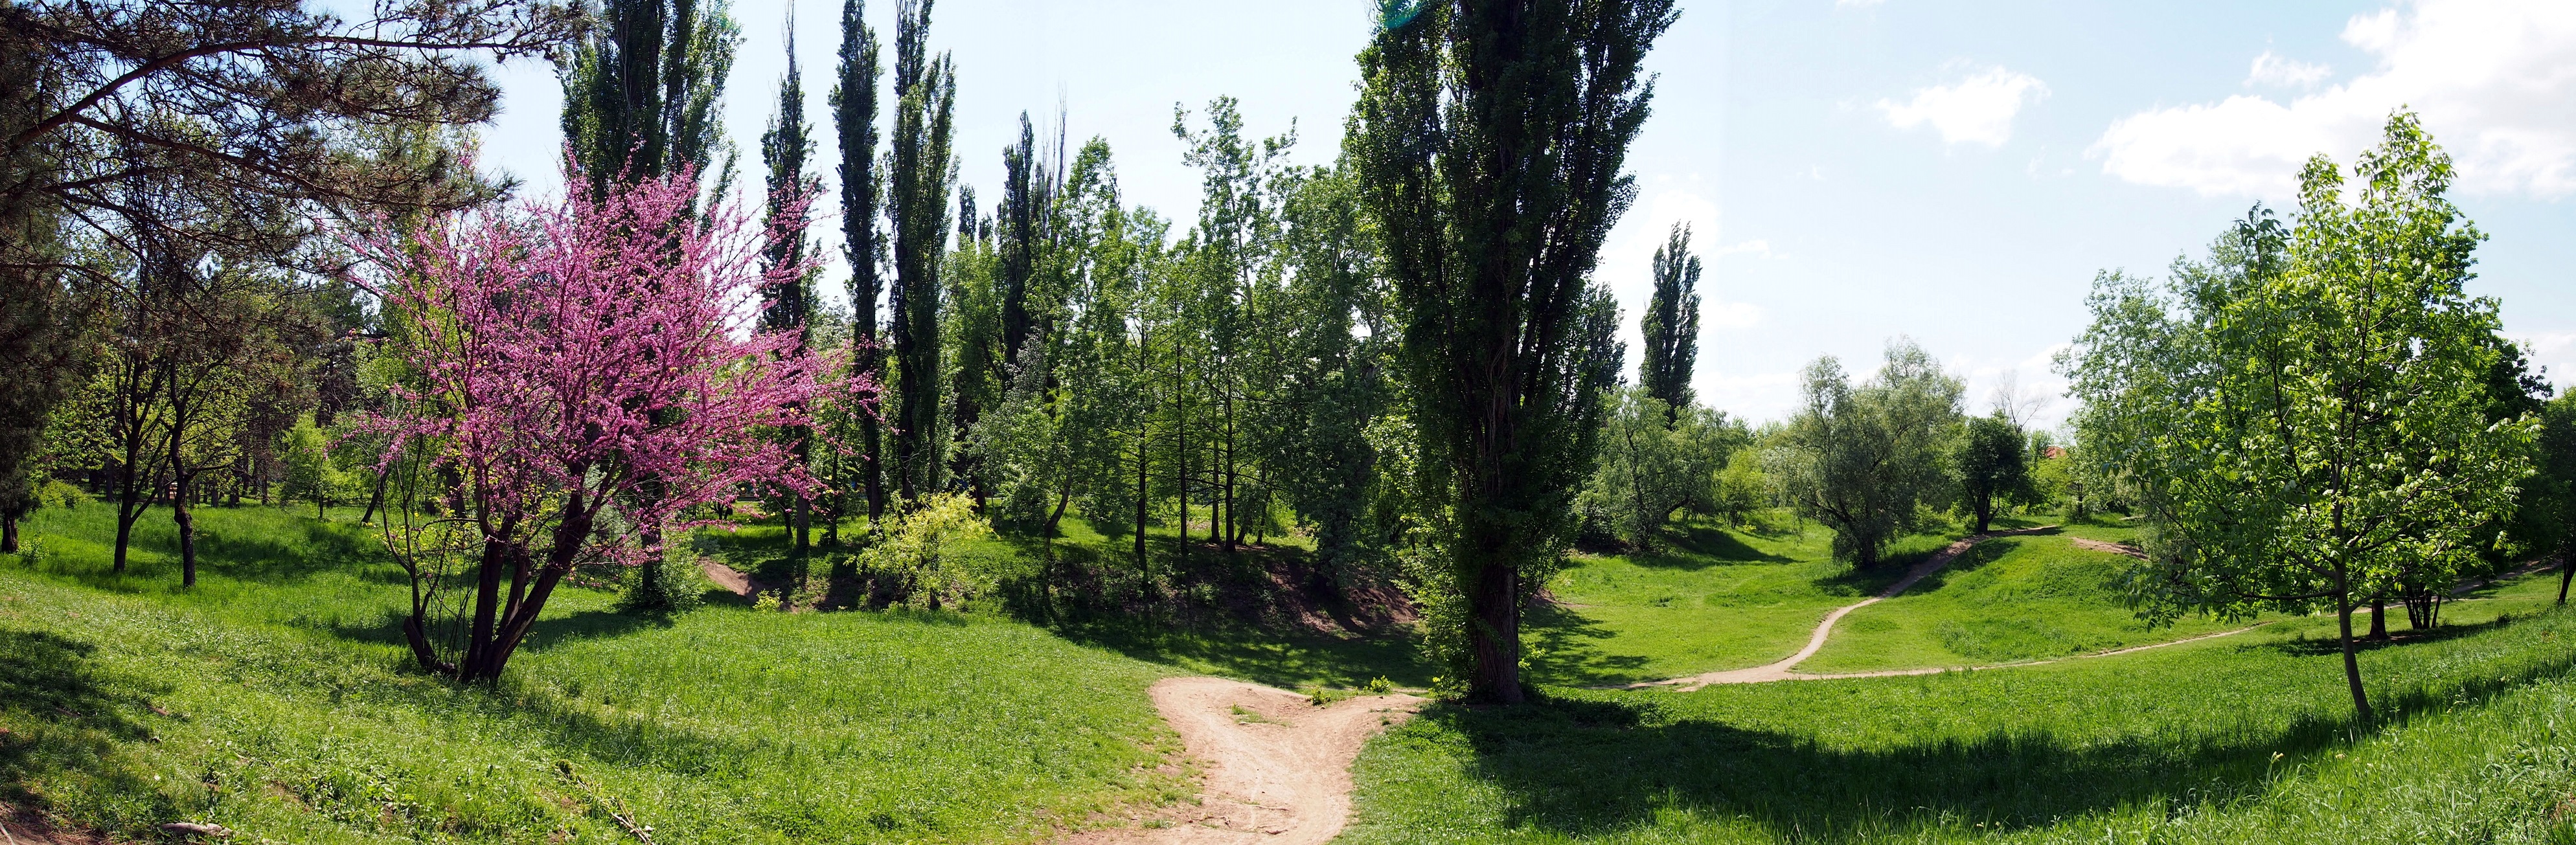
tree, nature, forest, plant, meadow, flower, spring, shrub, plantation, woodland, ecosystem, shades of green, cherry blossoms, biome, woody plant, temperate broadleaf and mixed forest, temperate coniferous forest, land plant